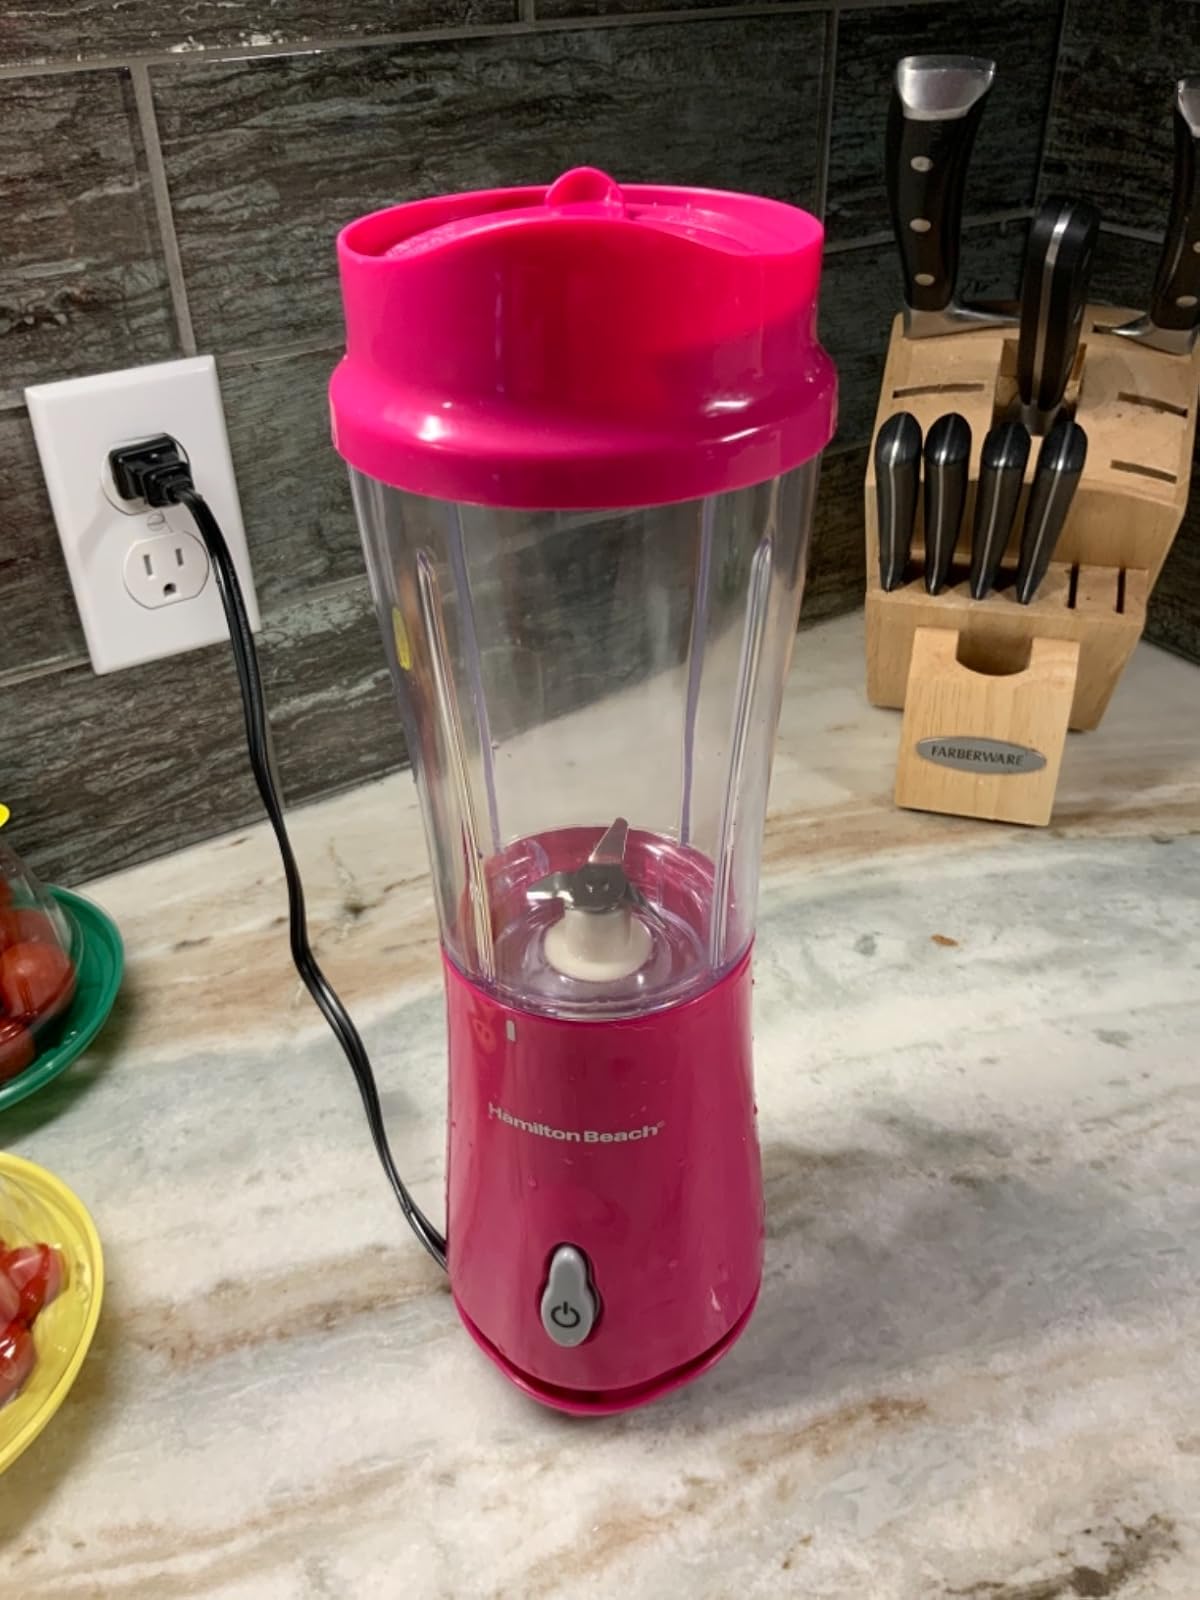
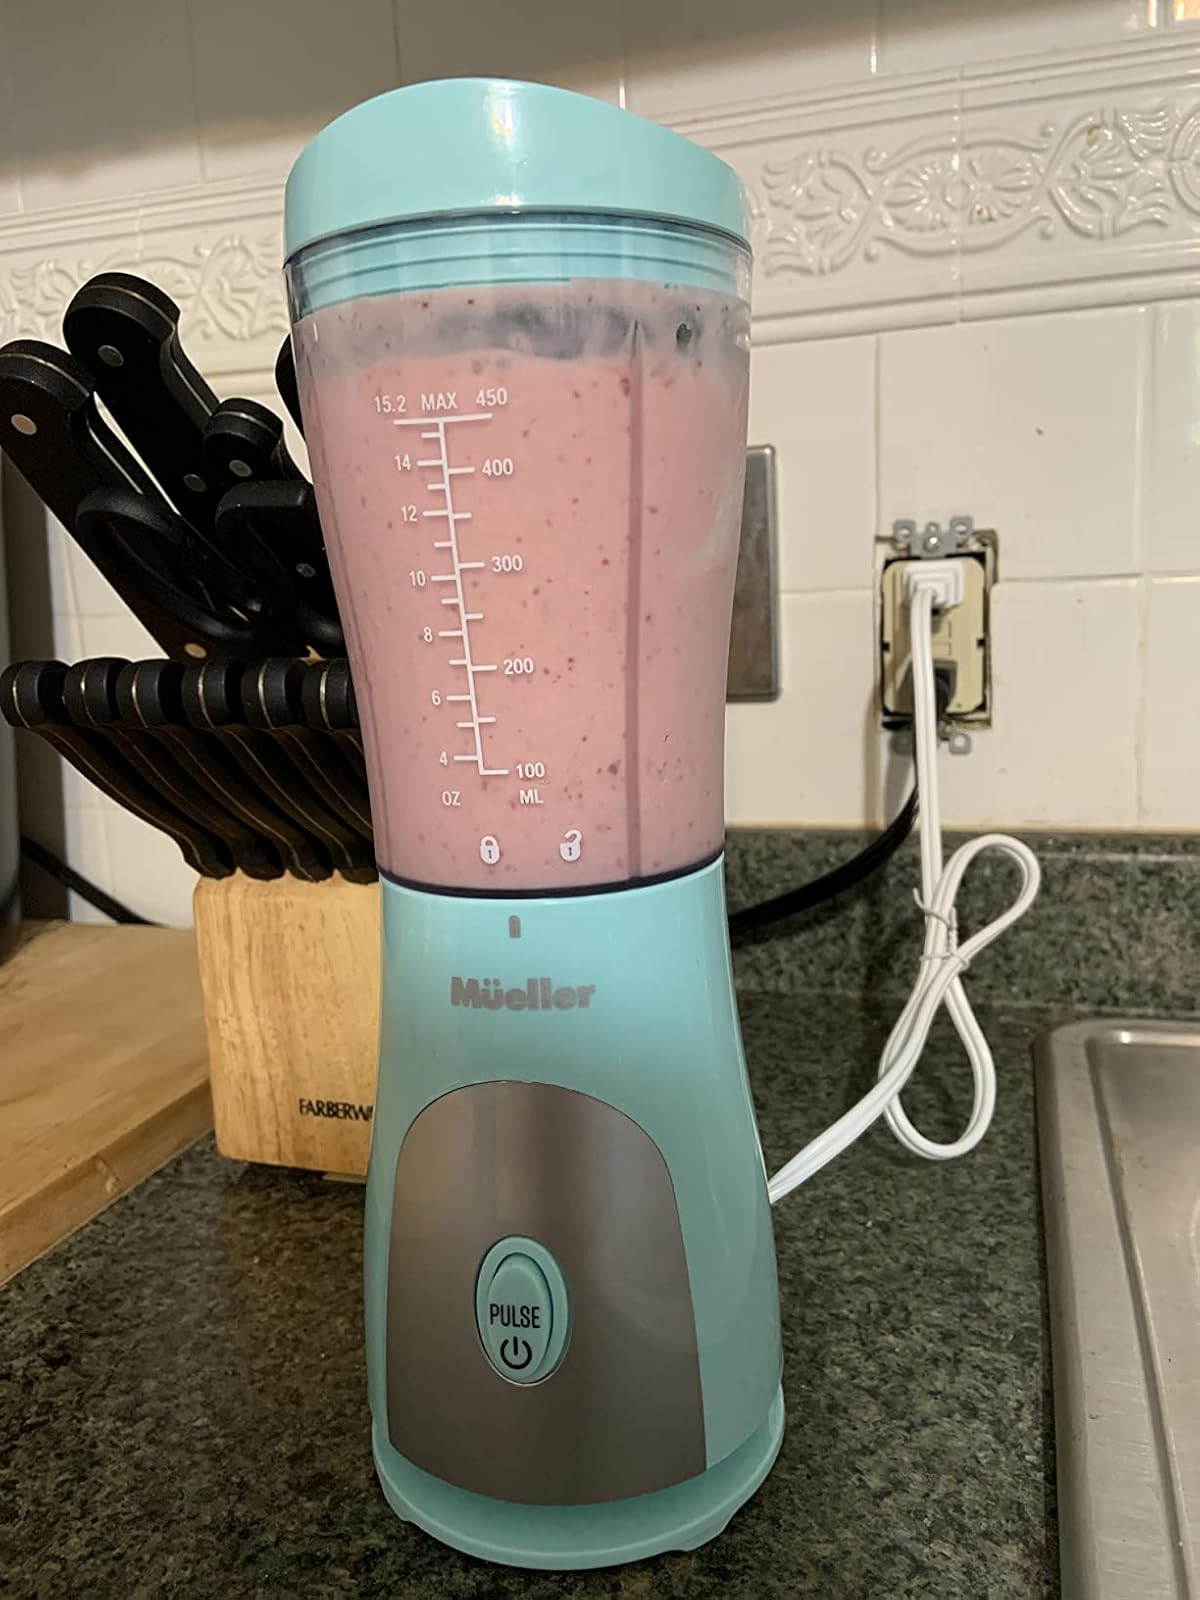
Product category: items_blender
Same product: no